James Stewart

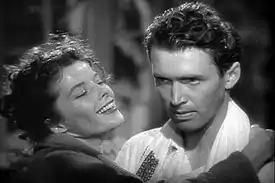
Katharine Hepburn and Stewart in "The Philadelphia Story" (1940), for which he won his only Academy Award for Best Actor

In Stewart's fourth 1939 film, he worked with Capra and Arthur again in the political comedy-drama "Mr. Smith Goes to Washington". Stewart played an idealist thrown into the political arena. It garnered critical praise and became the third-highest-grossing film of the year. "The Nation" stated "[Stewart] takes first place among Hollywood actors...Now he is mature and gives a difficult part, with many nuances, moments of tragic-comic impact." Later, critic Andrew Sarris qualified Stewart's performance as "lean, gangling, idealistic to the point of being neurotic, thoughtful to the point of being tongue-tied", describing him as "particularly gifted in expressing the emotional ambivalence of the action hero". Stewart won the New York Film Critics Circle award and received his first nomination for the Academy Award for Best Actor.